Matthew Macfadyen

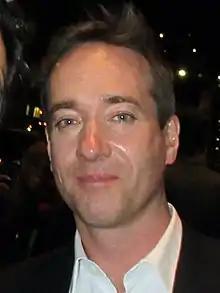
Macfadyen in 2019

David Matthew Macfadyen (born 17 October 1974) is an English actor. Known for his performances on stage and screen, he gained prominence for his role as Mr. Darcy in Joe Wright's "Pride & Prejudice" (2005). He gained wider recognition for playing Tom Wambsgans in the HBO drama series "Succession" (2018–2023), for which he received two Primetime Emmy Awards, two BAFTA TV Awards, and a Golden Globe Award.